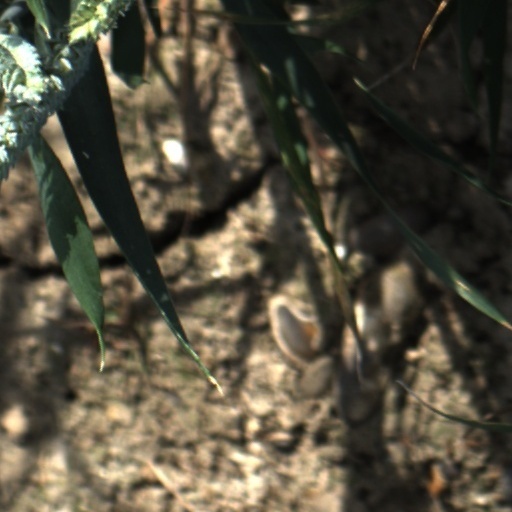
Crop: wheat